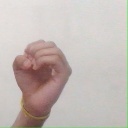
अक्षर: ऊ